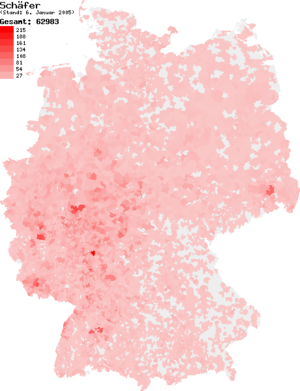
Christine Schäfer, soprano allemande.